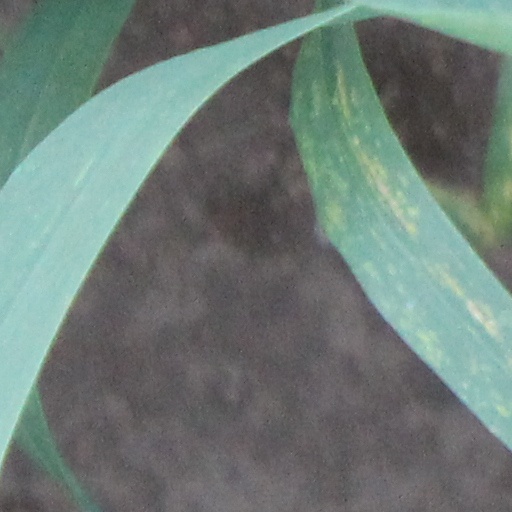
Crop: wheat